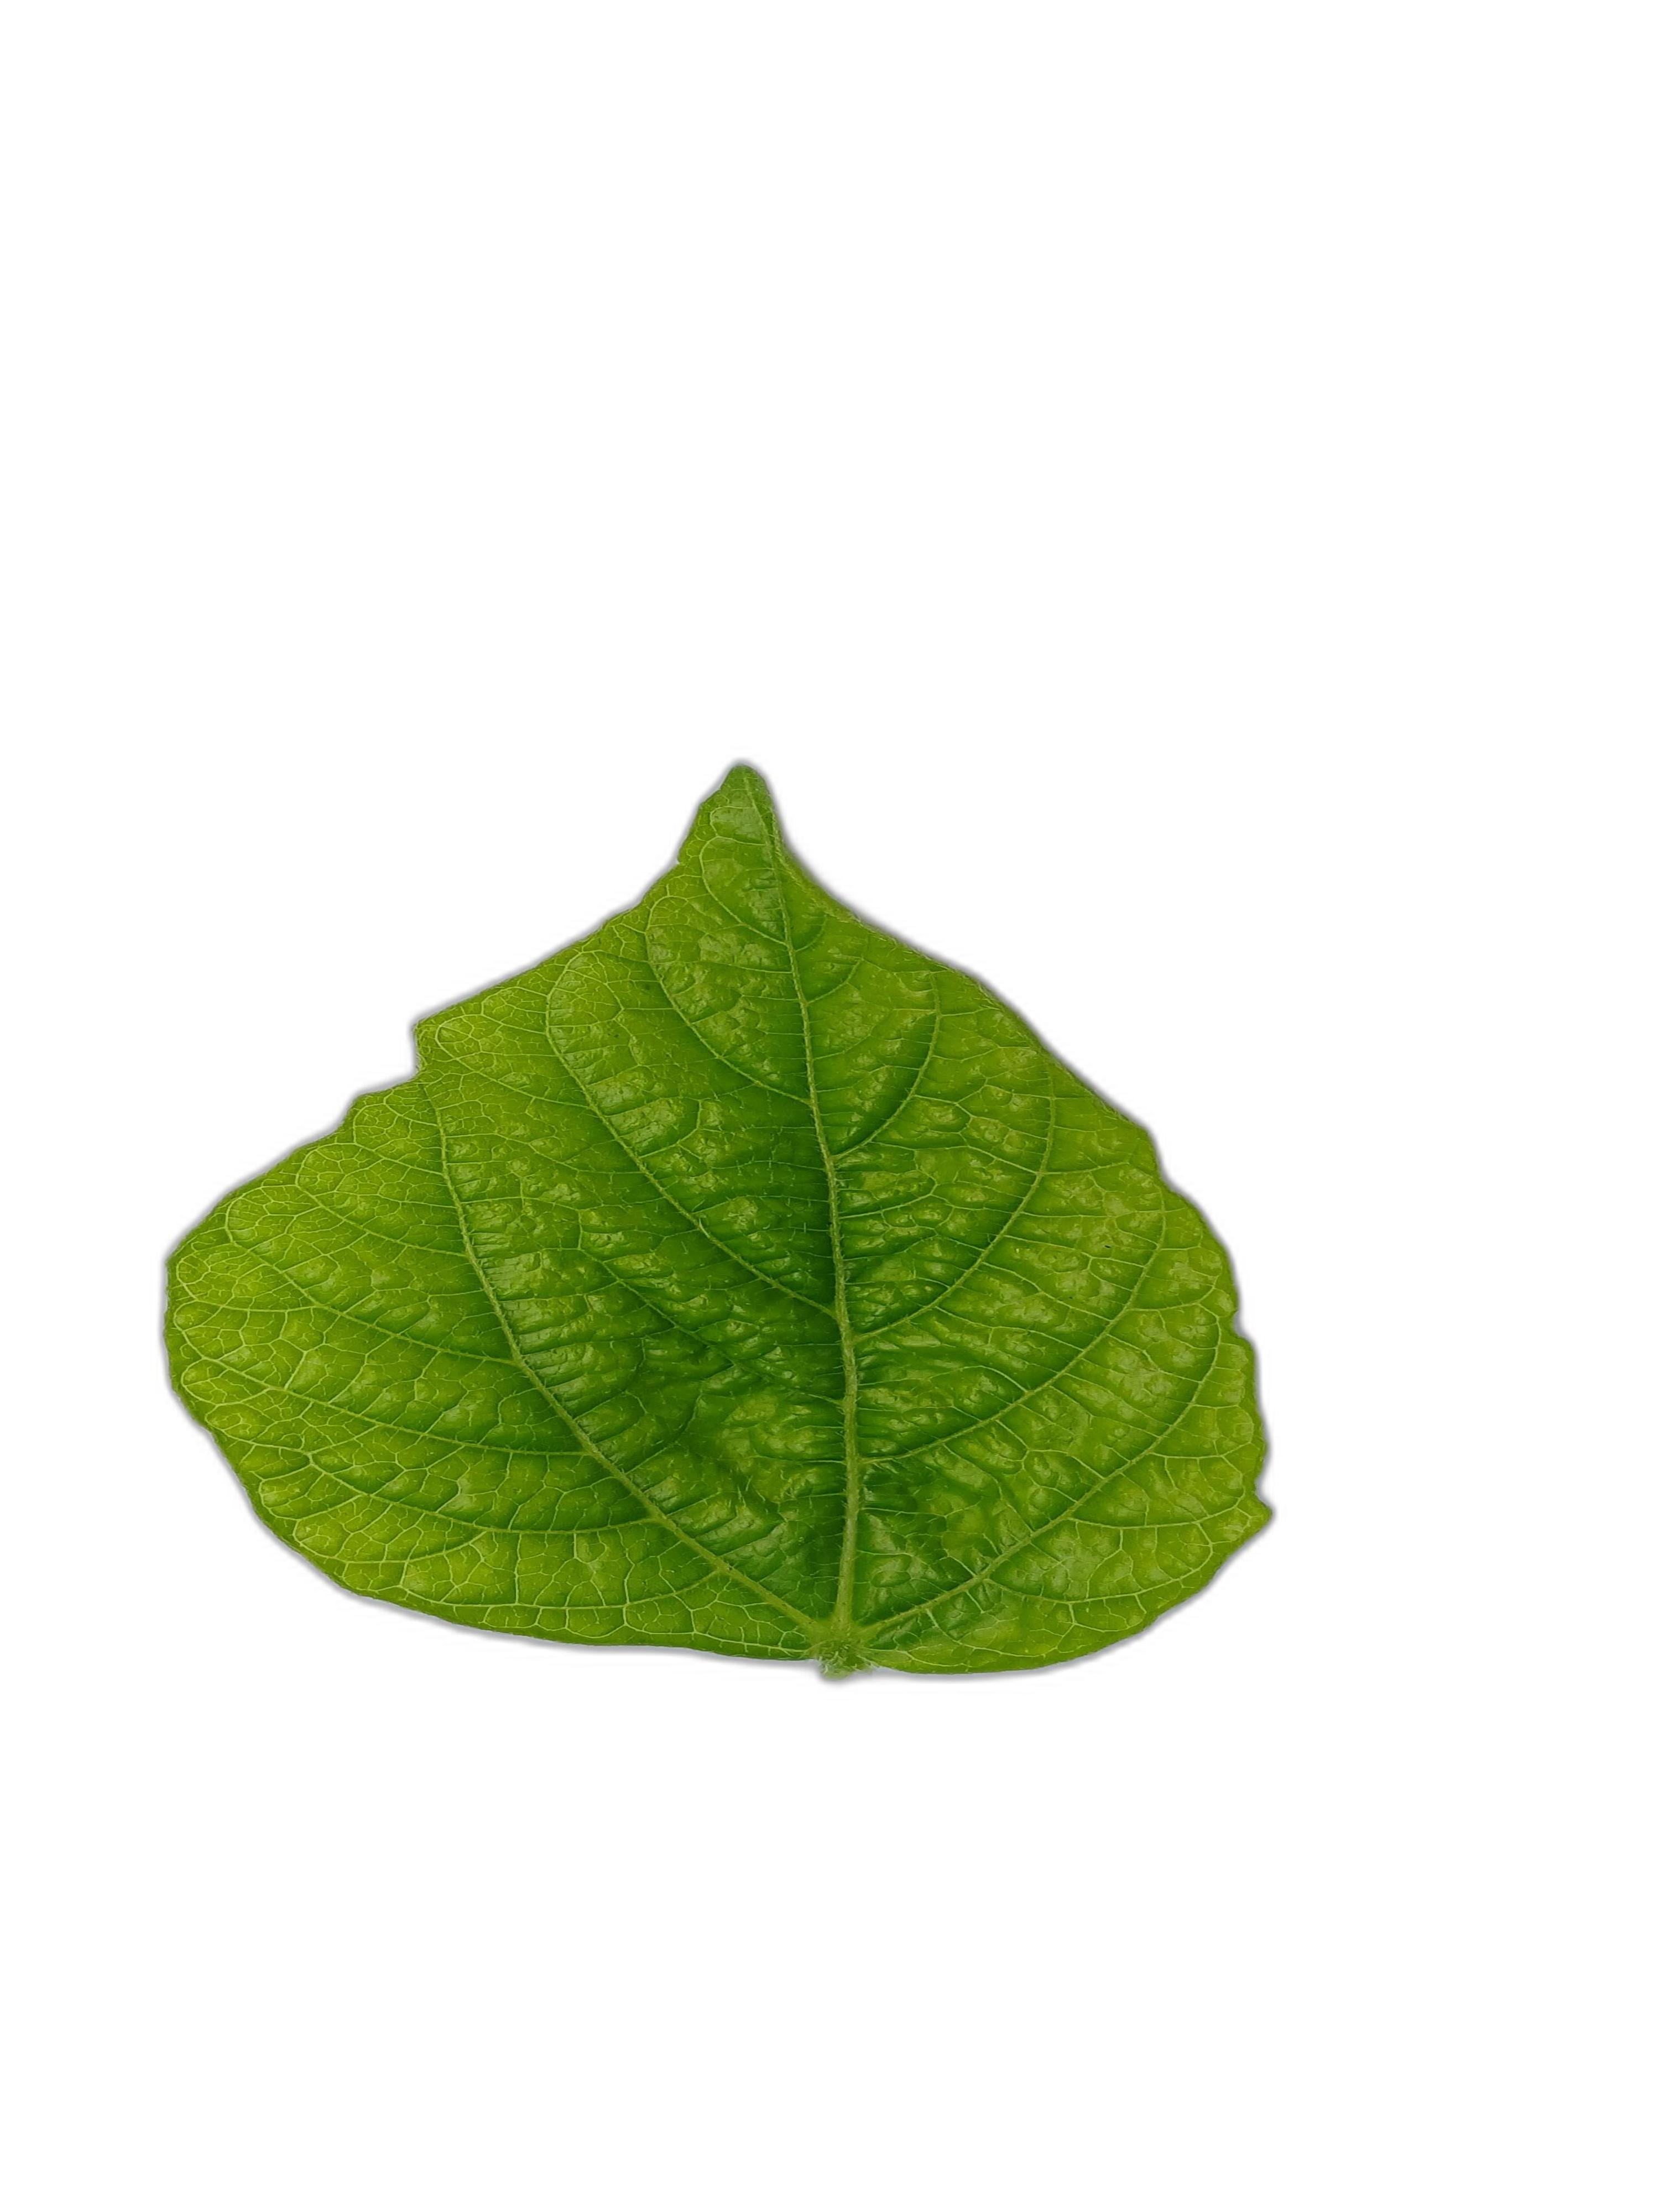
Label: Leaf Crinkle